Morning Star (Brown novel)

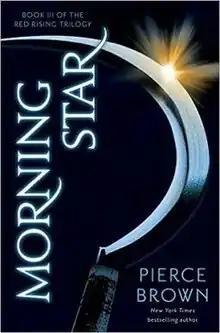
First edition cover

Morning Star is a 2016 science fiction novel by American author Pierce Brown; it is the third in his "Red Rising" trilogy. "Morning Star" picks up as the lowborn Darrow escapes capture and resumes his campaign against the tyrannical Sovereign of the Society. Pragmatic as ever, he begins to amass the resources and allies he needs to defeat the forces of the Sovereign.